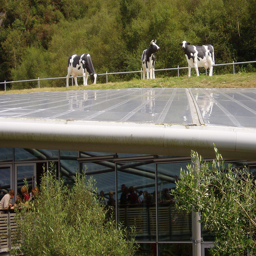
A herd of cattle sanding on a patch of grass next to a shiny walkway.
Cows in a field on top of a roof.
Three cows in a pasture overlooking a group of people.
Three cows eating grass on top of a building.
Some cows in a field in an observation area.